Mariko Bando

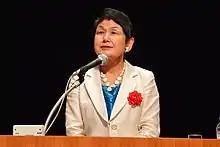
Bando speaking at conference in 2013

is a Japanese writer, critic, and former bureaucrat. Bando started her career in the Prime Minister's office, later becoming a consul general and the first director general of the Japanese Cabinet Office's Gender Equality Bureau. Her 2006 book "The Dignity of a Woman" has sold more than three million copies in Japan. She is currently the president and chancellor of Showa Women's University.